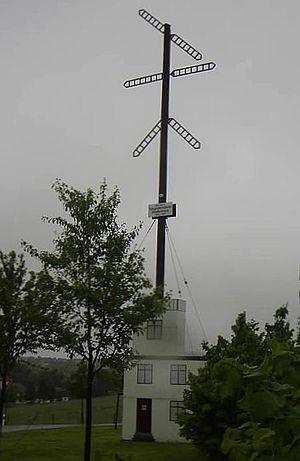
Straßenhaus est une municipalité du Verbandsgemeinde Rengsdorf, dans l'arrondissement de Neuwied, en Rhénanie-Palatinat, dans l'ouest de l'Allemagne.